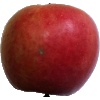
Label: apple_crimson_snow